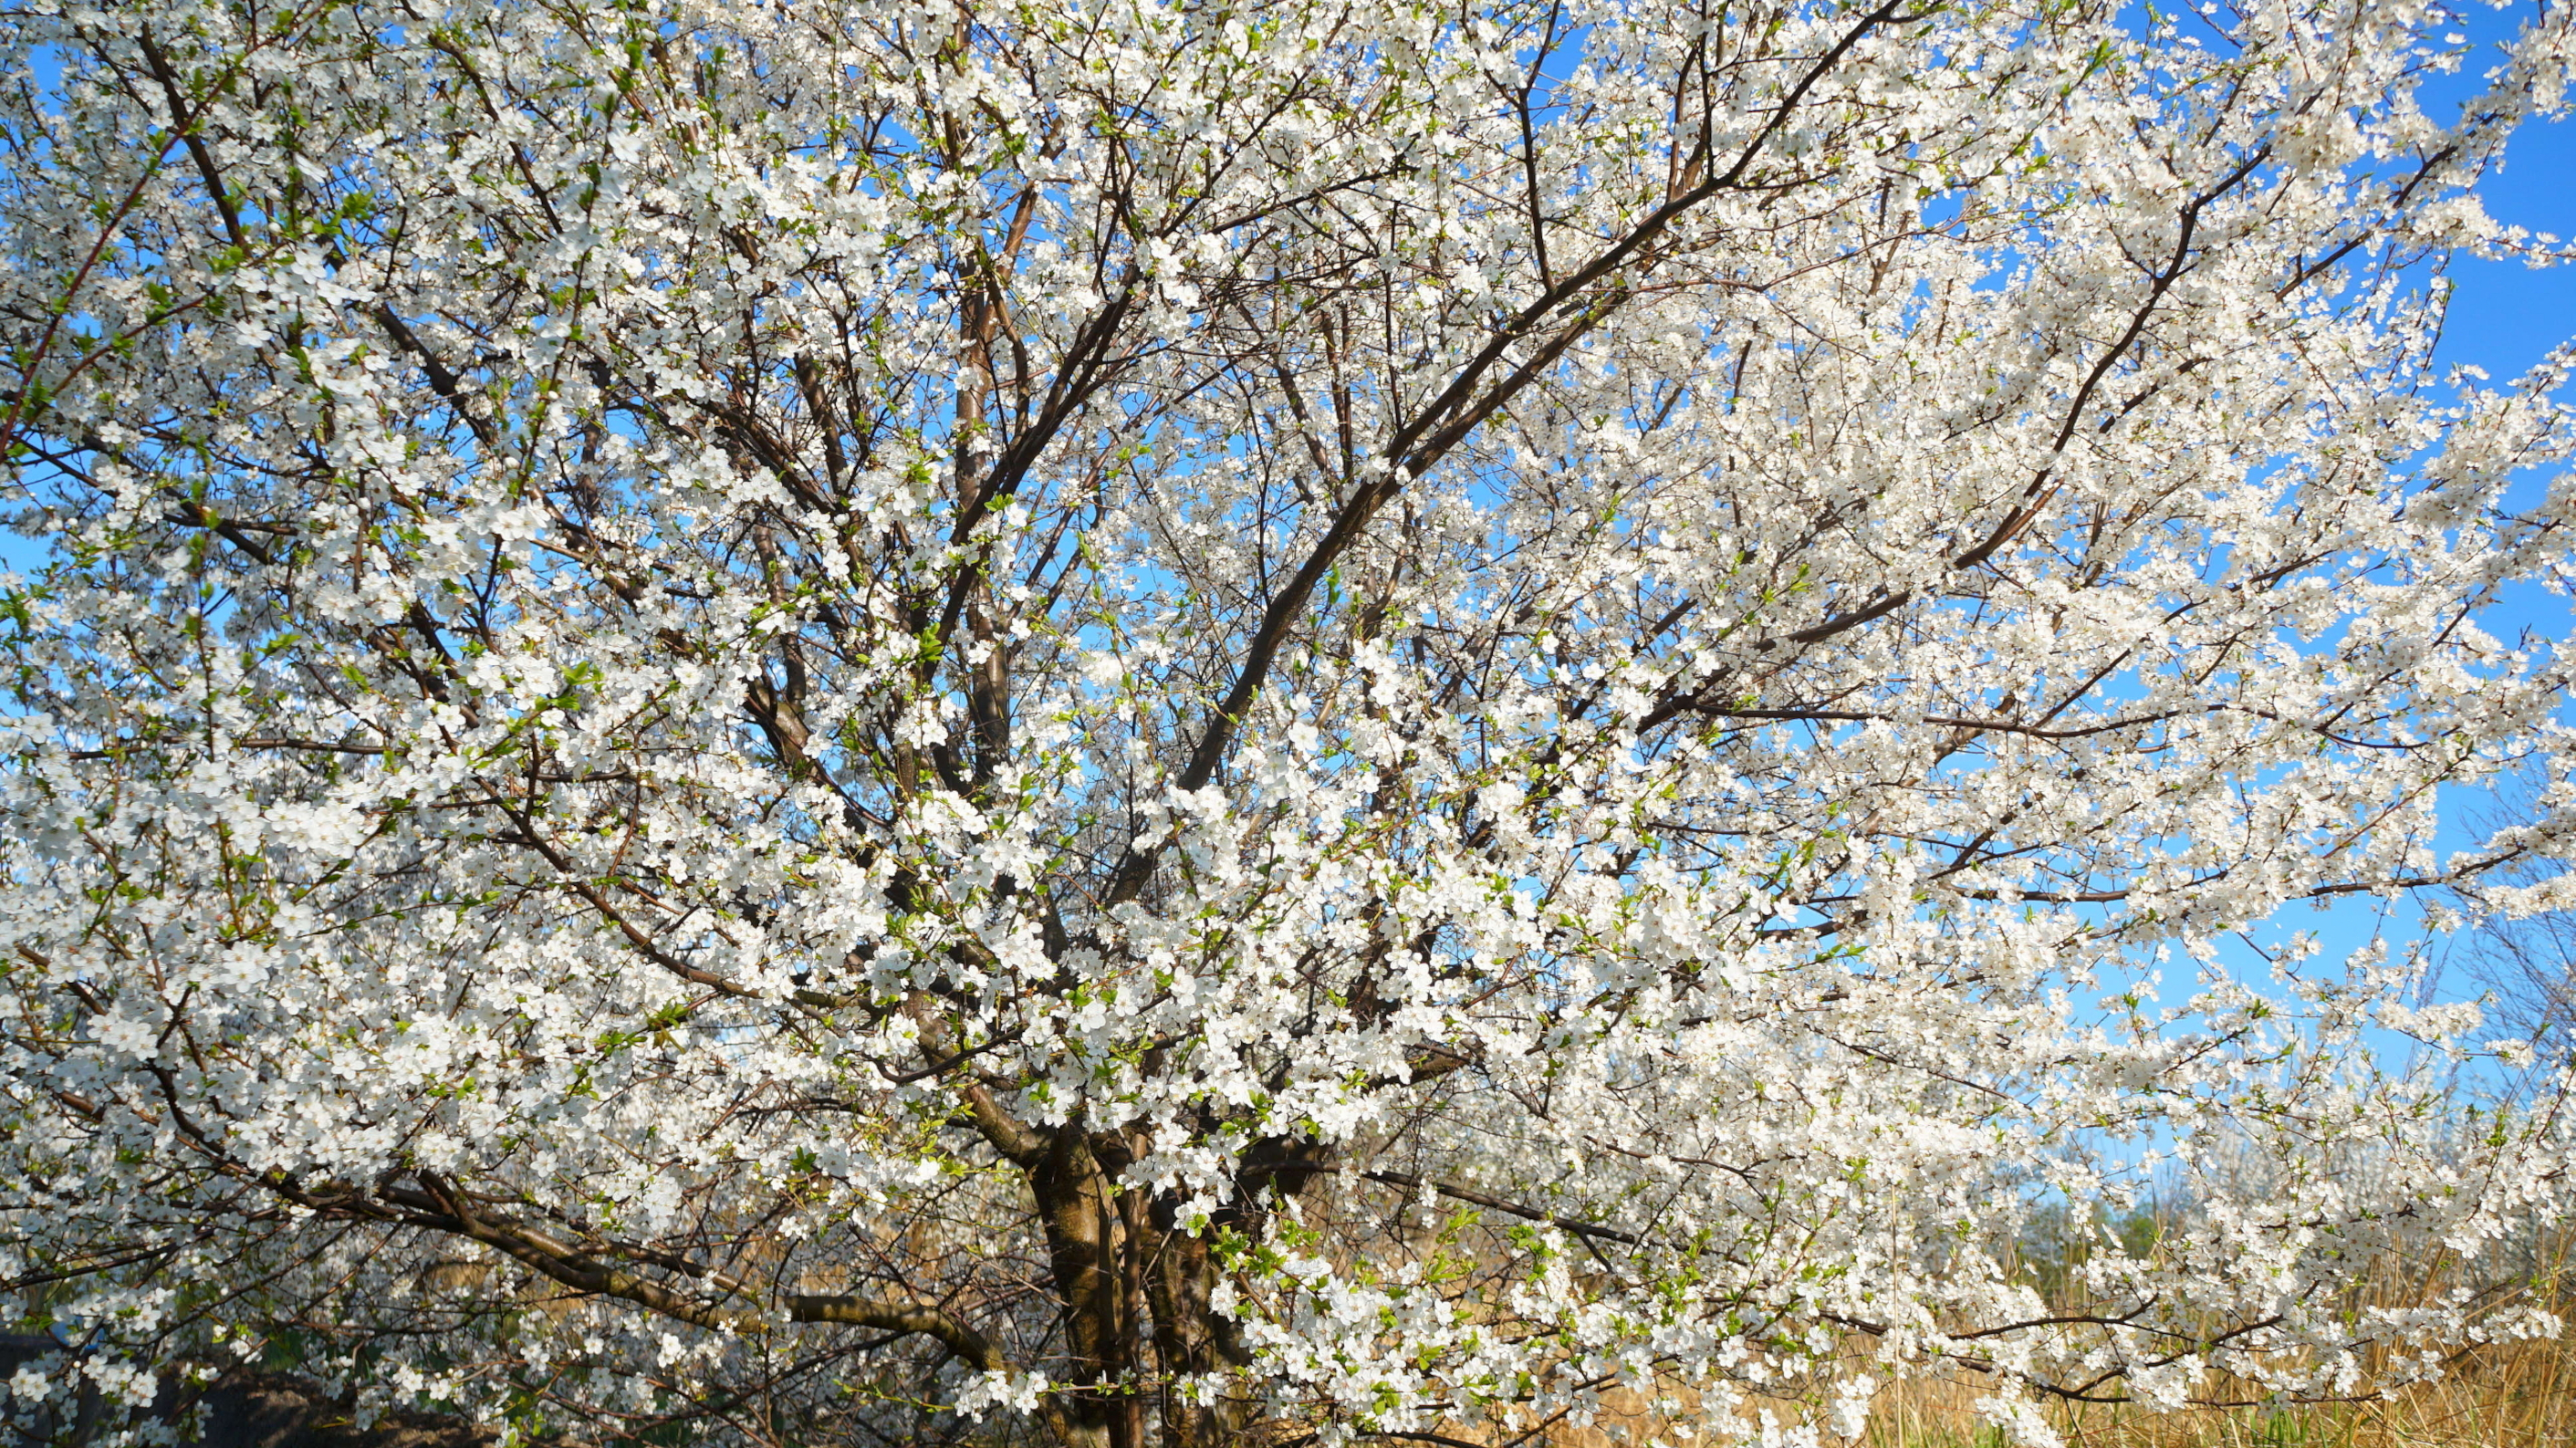
blooming, white, spring, tree, park, flower, sky, plant, twig, natural landscape, flowering plant, shrub, blossom, petal, deciduous, malus, plant stem, cherry blossom, prunus, subshrub, spirea